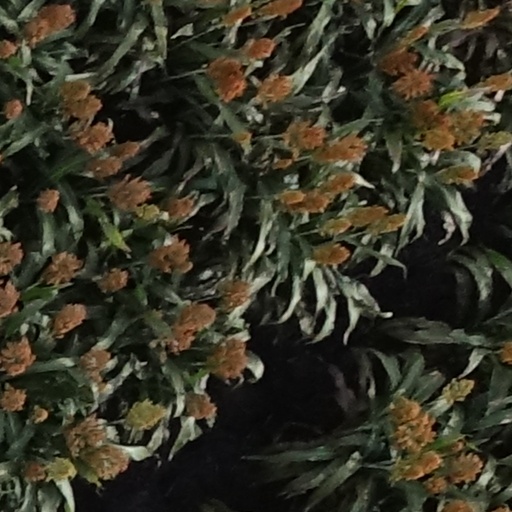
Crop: sorghum